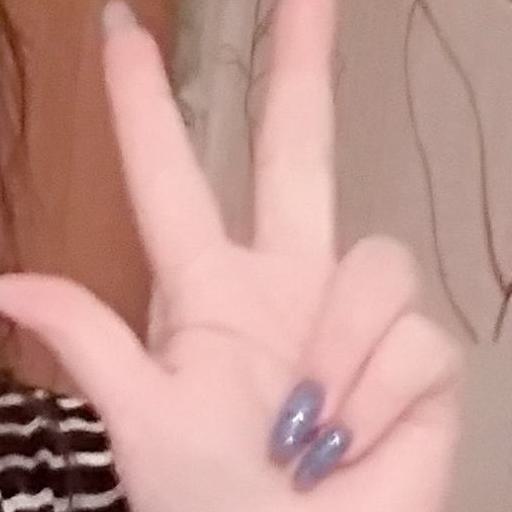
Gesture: three2